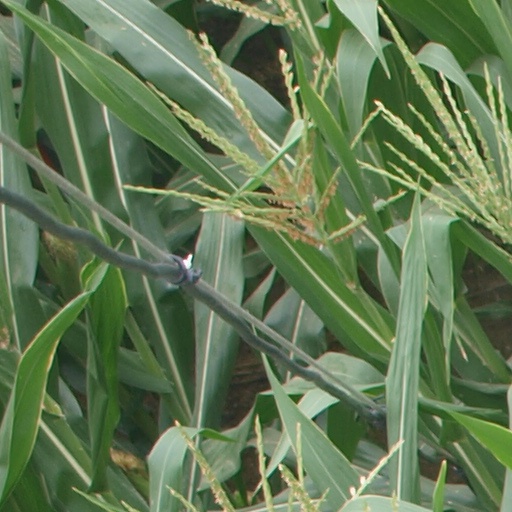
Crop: maize; corn